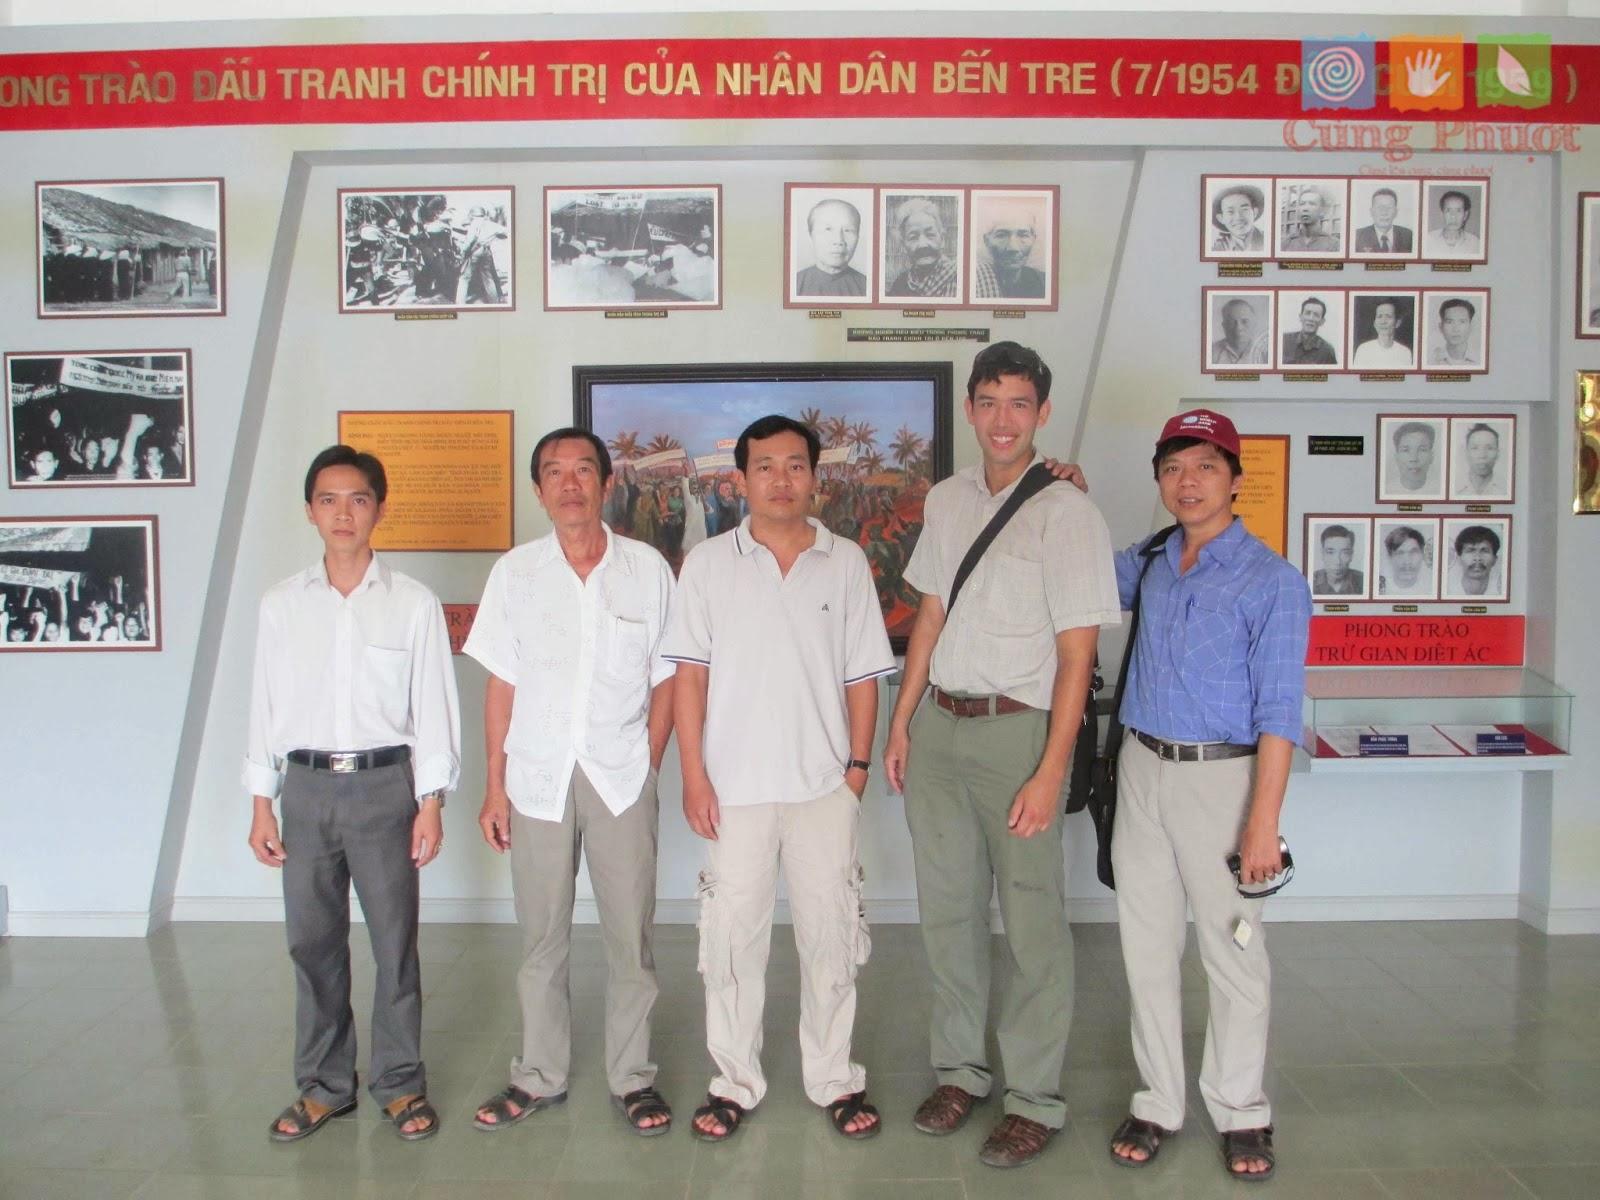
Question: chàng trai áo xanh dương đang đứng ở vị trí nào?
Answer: chàng trai đang đứng bên phải ngoài cùng